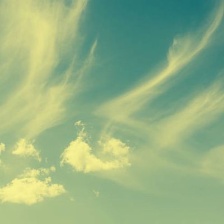
Cloud type: Cirrostratus